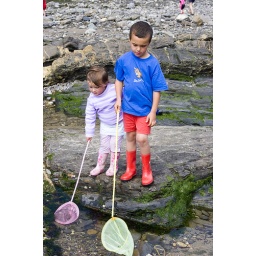
Young boy and girl with nets fishing in rock pools at Crackington Haven in Cornwall